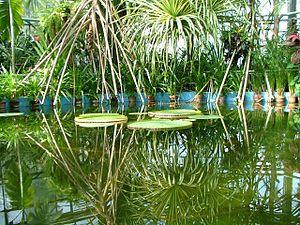
Grădina Botanică Alexandru Borza de l'Université Babeș-Bolyai de Cluj-Napoca, Roumanie, fut fondé en 1920 par le professeur Alexandru Borza. Occupant une surface de presque 14 hectares dans la partie méridionale du centre-ville de Cluj, le jardin s'est développé au fil des années non seulement en tant qu'espace scientifique et didactique de l'université, mais aussi comme objectif touristique majeur de la ville.